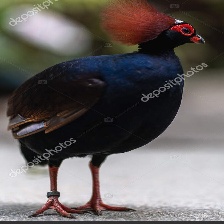
Species: CRESTED WOOD PARTRIDGE
Scientific name: ROLLULUS ROULOUL
ImageNet parent category: partridge